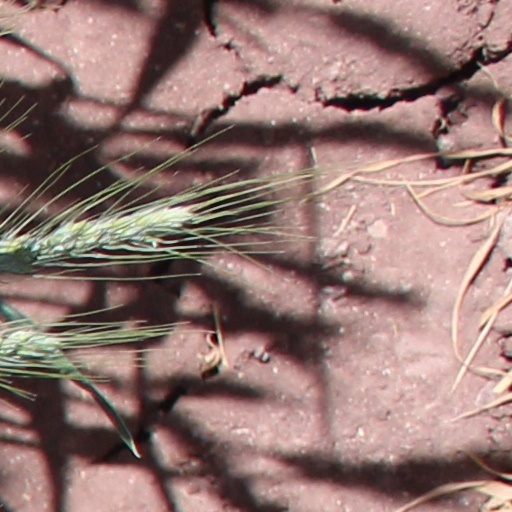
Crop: wheat